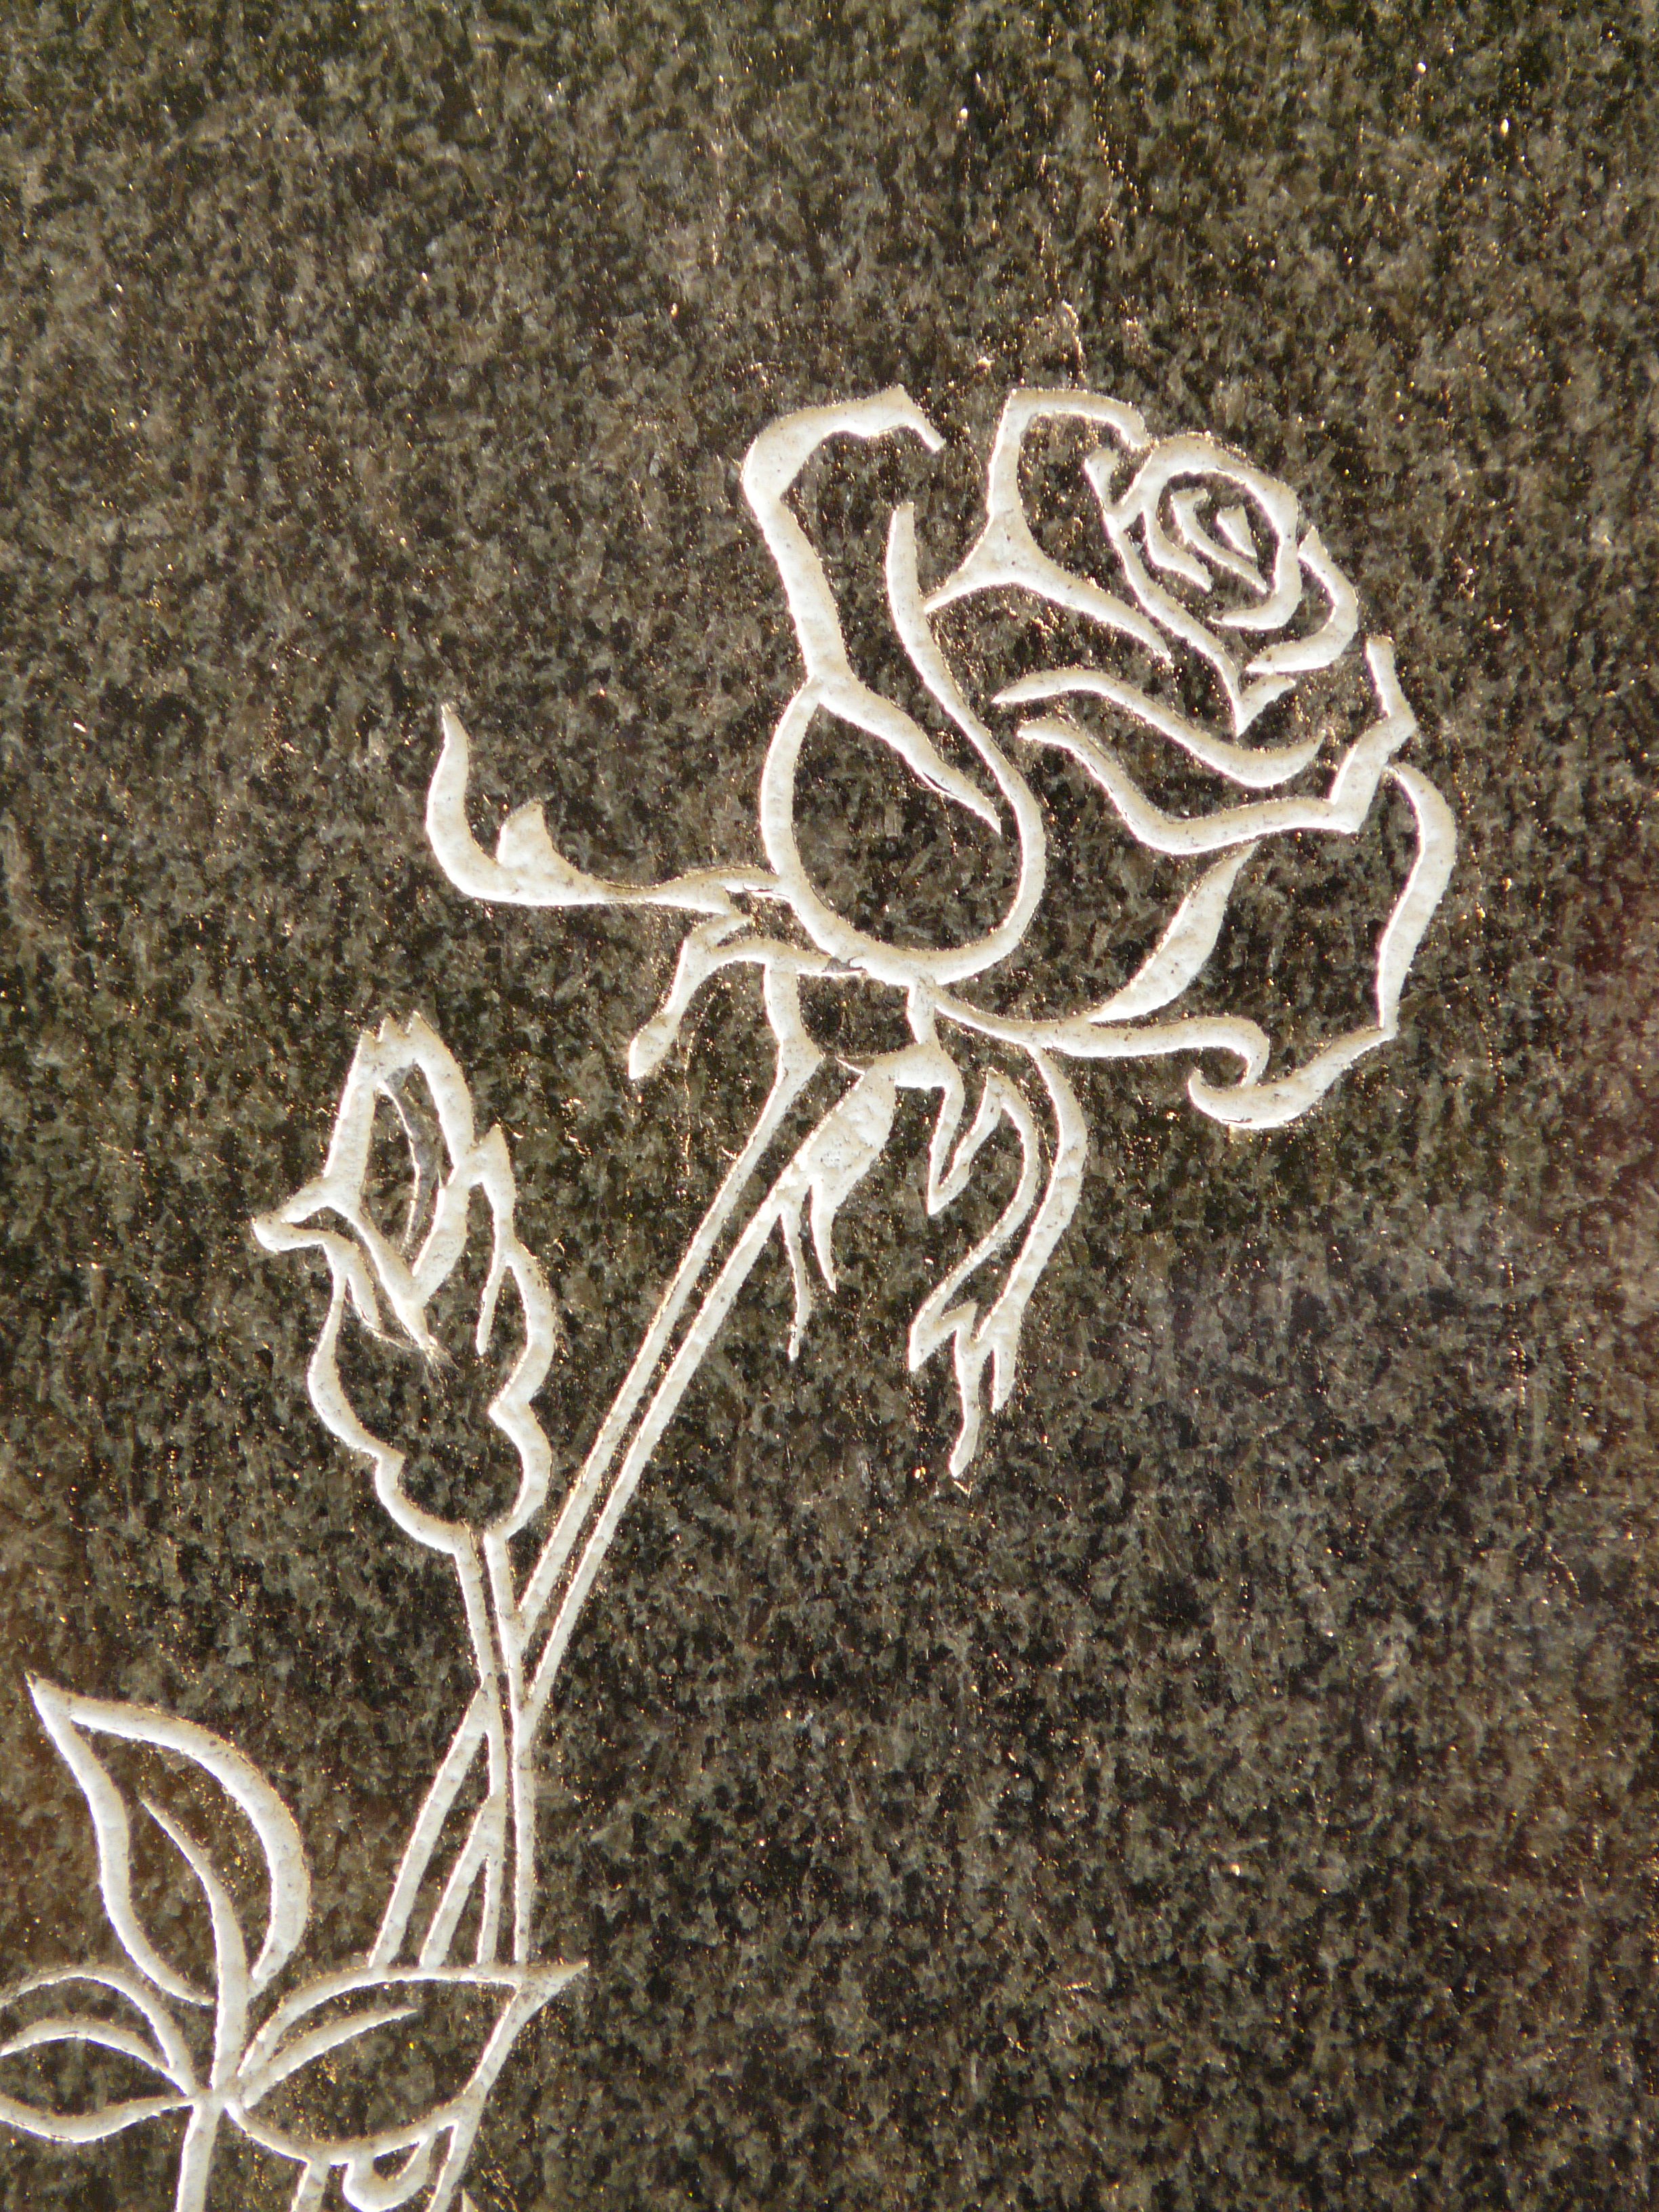
branch, plant, thorn, stone, rose, pattern, cemetery, tombstone, death, material, antler, grave, die, spiny